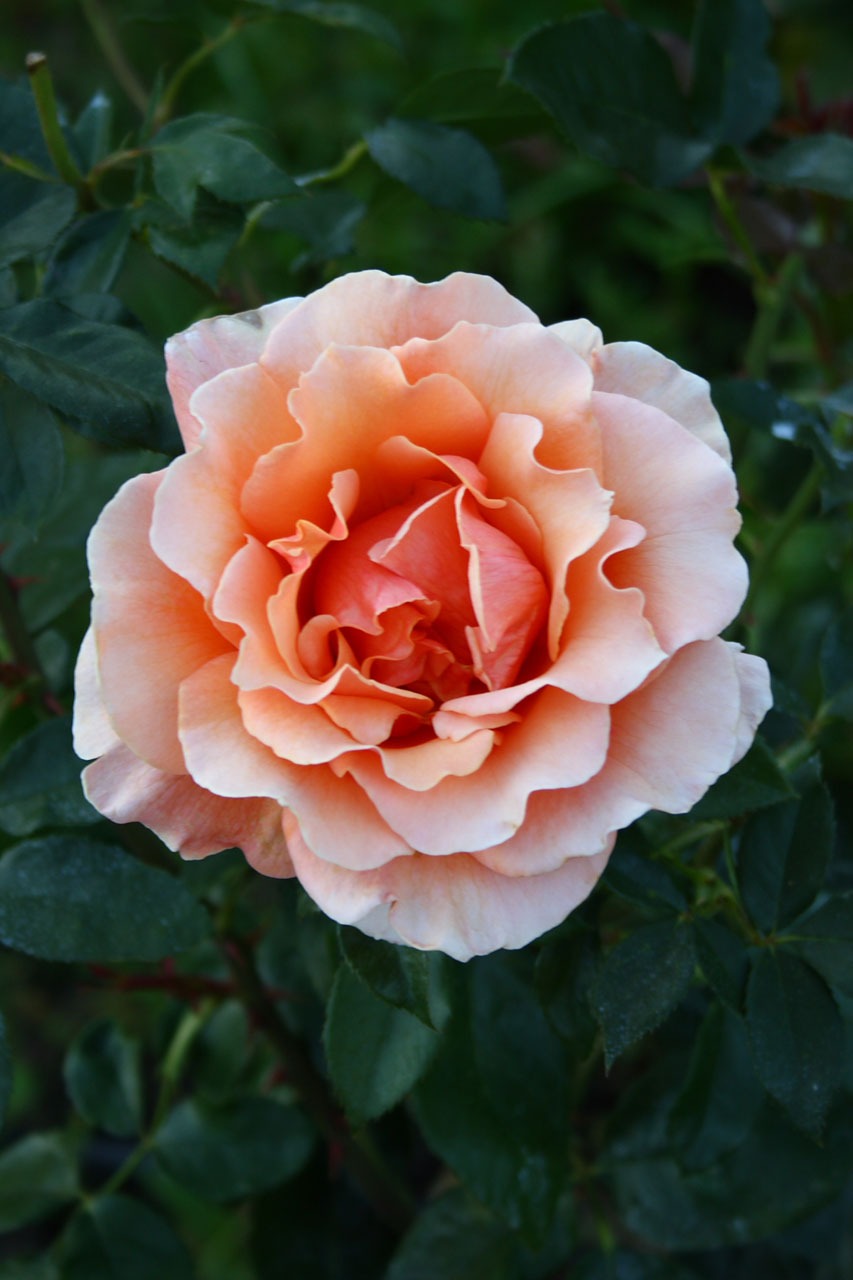
plant, flower, petal, bloom, rose, romantic, flora, floribunda, flowering plant, garden roses, rose family, land plant, rosa centifolia, rose order